Teodoro de Arana y Beláustegui

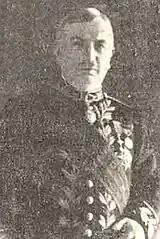
Arana, 1920s

After 4 years of absence in the upper chamber in 1923 Arana tried to renew his senate ticket, though this time from Vizcaya (not Gipuzkoa). Together with and Ramón de Madariaga y Azcuenaga he was running against the Alfonsist Liga de Acción Monárquica as Candidatura Antiliguera, but failed. The same year the claimant Don Jaime nominated him again "jefe señorial de Vizcaya", but following the Primo de Rivera coup political life was brought to a standstill. Arana's activity as the local Carlist leader in Biscay was reduced to delivering addresses during religious rallies flavored with Traditionalism (e.g. in 1924 in Begoña), to attending commemorative events related to Third Carlist War (e.g. in 1925 in Guernica), to presiding over close banquets (e.g. in 1926 in Bilbao), to donating money for related causes (e.g. in 1927 during Fiesta del Diario Jaimista), to homage meetings (e.g. in 1928 in Barcelona to honor Miguel Junyent) or to speaking at Jaimista círculos (e.g. in 1929 in Vitoria).